Sun Fire

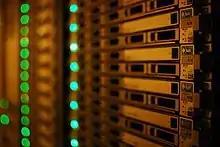
Sun Fire X4100 cluster

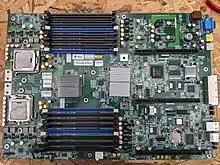
Sun Fire X4150 Motherboard

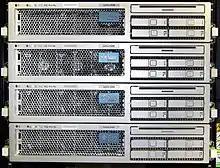
Sun Fire X4200 servers

Sun Fire is a series of server computers introduced in 2001 by Sun Microsystems (since 2010, part of Oracle Corporation). The Sun Fire branding coincided with the introduction of the UltraSPARC III processor, superseding the UltraSPARC II-based Sun Enterprise series. In 2003, Sun broadened the Sun Fire brand, introducing Sun Fire servers using the Intel Xeon processor. In 2004, these early Intel Xeon models were superseded by models powered by AMD Opteron processors. Also in 2004, Sun introduced Sun Fire servers powered by the UltraSPARC IV dual-core processor. In 2007, Sun again introduced Intel Xeon Sun Fire servers, while continuing to offer the AMD Opteron versions as well.